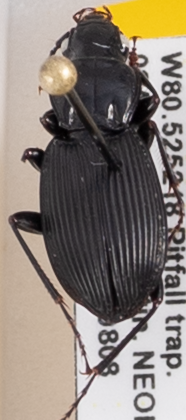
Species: Pterostichus lachrymosus
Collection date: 2023-08-08
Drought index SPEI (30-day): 0.1
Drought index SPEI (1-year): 0.24
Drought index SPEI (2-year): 0.03